List of cruisers of the Russian Navy

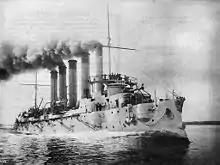
Cruiser "Askol‘d" (1900)

These ships were simply yachts equipped with large calibre artillery. "Svetlana" was protected, but the others were not.